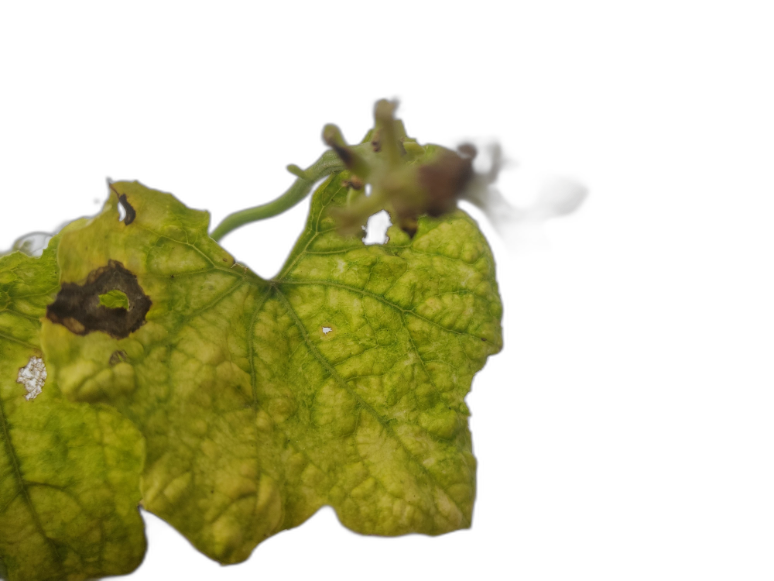
Crop: Zucchini
Label: Angular_Leaf_Spot